Sama-Bajau

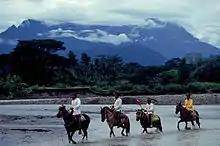
The West Coast Bajau horsemen in their hometown of Kota Belud, with a background of Mount Kinabalu

The trance dancing is called "mag-igal" and involves female and male and "igal jinn", called the "jinn denda" and "jinn lella" respectively. The "jinn denda" perform the first dance known as "igal limbayan" under the "dangkan" tree, with the eldest leading. They are performed with intricate movements of the hands, usually with metal fingernail extensions called "sulingkengkeng". If the dance and music are pleasing, the "bansa" are believed to take possession of the dancers, whereupon the "wali jinn" will assist in releasing them at the end of the dance.